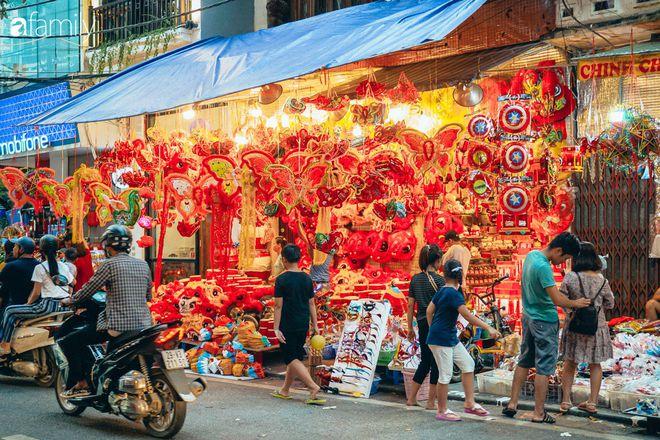
có nhiều mặt hàng đồ trang trí được bày bán ở trên cửa hàng